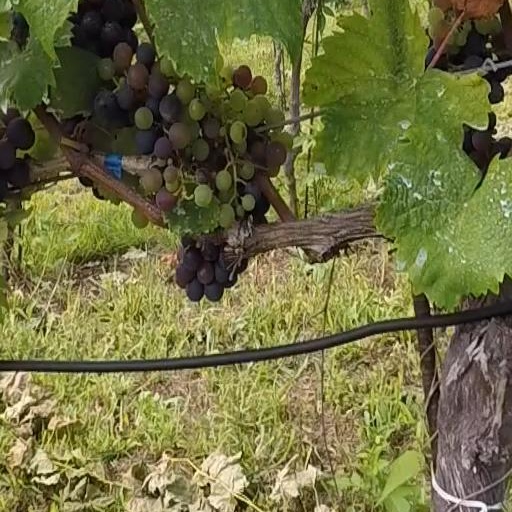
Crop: grape